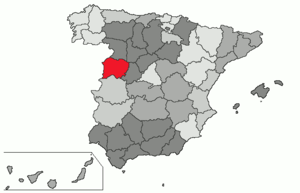
Liste des 362 communes de la province de Salamanque dans la communauté autonome de Castille-et-León en Espagne.